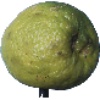
Label: limes